Scott Kennedy (soccer)

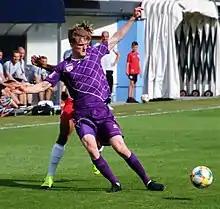

Kennedy moved to Germany as an 18-year-old, signing with SBC Traunstein in 2015, and later with FC Amberg in 2016. Kennedy would move to Austria in June 2017, joining Austrian Regionalliga West club SV Grödig. In July 2018, he signed with Austria Klagenfurt.